Jake Gyllenhaal

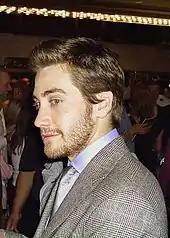
Gyllenhaal attending the premiere of Proof, 2005

In 2005, Gyllenhaal was cast in the drama "Proof", with co-stars Gwyneth Paltrow and Anthony Hopkins, where he played a graduate student in mathematics who tries to convince Paltrow's character to publish a revolutionary proof to a problem puzzling the mathematicians' community. The film received a generally positive response. He also starred in Sam Mendes's "Jarhead", where Gyllenhaal played a U.S. Marine during the first Gulf War. The film garnered a favorable response; Stephen Hunter of "The Washington Post" praises Gyllenhaal's performance, writing, "He makes us see his character's intelligence", adding "he doesn't seem jealous of the camera's attention when it goes to others".